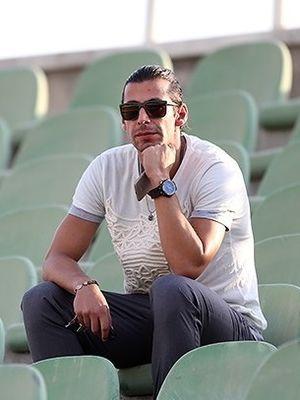
Fereydoon Zandi, né le 26 avril 1979 à Emden, est un footballeur qui a la double nationalité iranienne et allemande. Il jouait au poste de milieu de terrain avec l'équipe d'Iran.